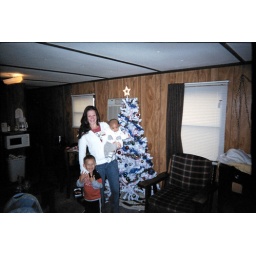
Ashley, Trenton, Shawn in front of our first Christmas tree in our new house